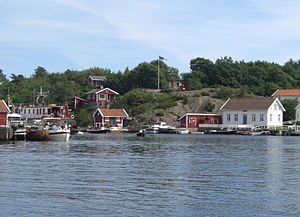
Grimstad / Kommunens øer
Grimstad er en by og kystkommune i Agder fylke i Norge. Kommunen grænser til Arendal i øst, Froland og Birkenes i nord og Lillesand i vest. 1. januar 1971 blev Fjære kommune og Landvik kommune indlemmet i Grimstad ved en kommunesammenlægning, og folketallet øgedes fra 2 788 til 11 764.